Those Once Loyal

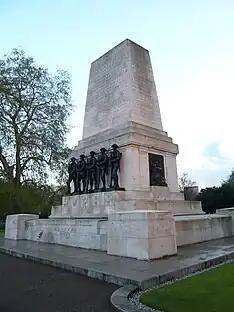
The Guards Memorial in St. James's Park, London. The album cover is derived from a plaque found on the memorial.

In line with Bolt Thrower's previous albums, the lyrics of "Those Once Loyal" discuss various aspects of war, ranging from its effects on individuals and groups, to honour, loyalty and camaraderie, which Willetts considered its "positive aspects". Despite the album's distinctly militaristic song titles and themes, Willetts and Ward have stated that the lyrics of "Those Once Loyal" are not intended to glorify war. Several critics and commentators have said that the album has a thematic focus on World War I, which the band had previously addressed on their fifth album "...For Victory" (1994). In an 2005 interview with "Metal Italia", Ward said that although the album does not have a specific concept, there were "eras or battles that inspired Karl more than others", including World War I. Similarly, Joseph Schafer of "Invisible Oranges" wrote that although its songs "center on World War I, [they] could be applied to any modern industrialized war."